Marshall Fredericks

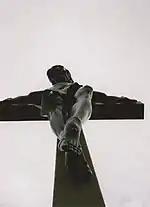
"Christ on the Cross", completed in 1959

Fredericks was commissioned to sculpt a crucifix, but instead designed this , full-scale model, for a bronze to be placed at the Indian River Catholic Shrine in Indian River, Michigan. The bronze Corpus is mounted on a redwood cross. When erected in 1959, it was believed to be the largest crucifix in the world. Since then, a crucifix was erected in the cemetery of St. Thomas Catholic Church hear Bardstown, Kentucky, however the Corpus on this work is only in height.